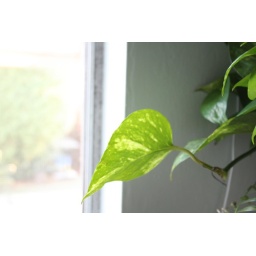
Reaching for the light.. a leaf from the pothos plant in my bedroom window.